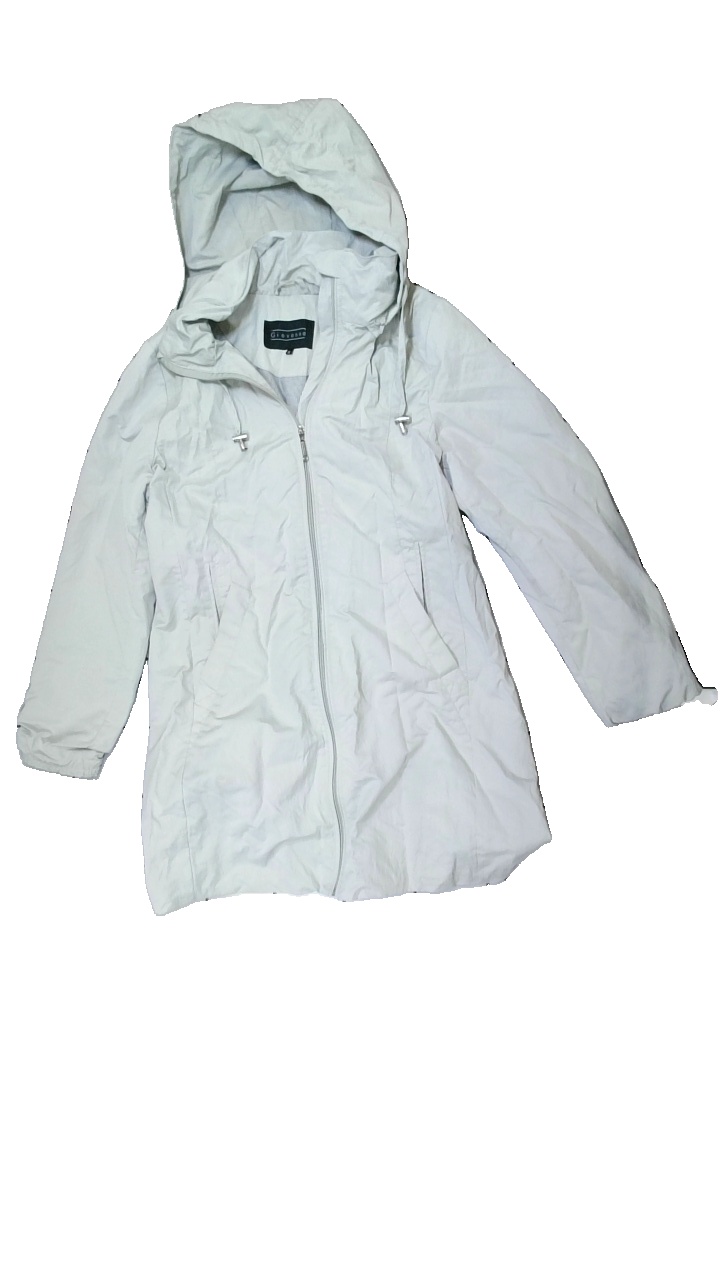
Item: Jacket (Ladies)
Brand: Giovanni
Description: Beige jacket
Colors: Beige
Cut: Regular
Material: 76% Polyester 24% Nylon
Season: Spring
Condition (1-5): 2
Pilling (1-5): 5
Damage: stain
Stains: Minor
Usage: Export
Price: <50